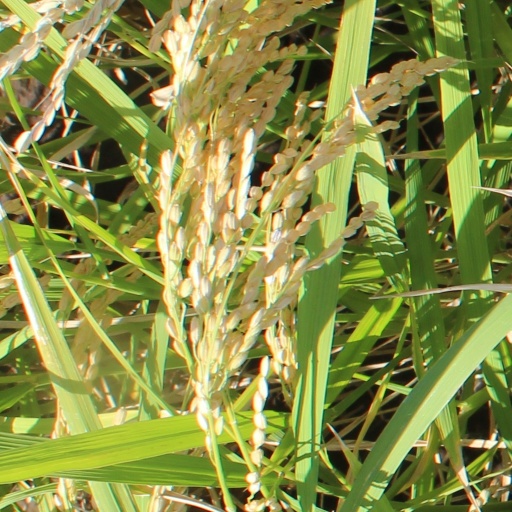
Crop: rice